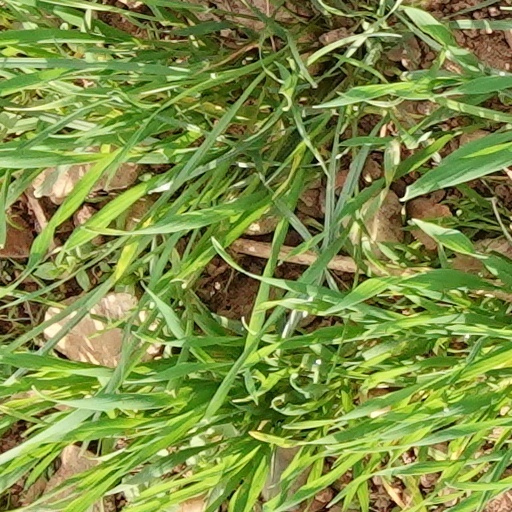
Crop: wheat